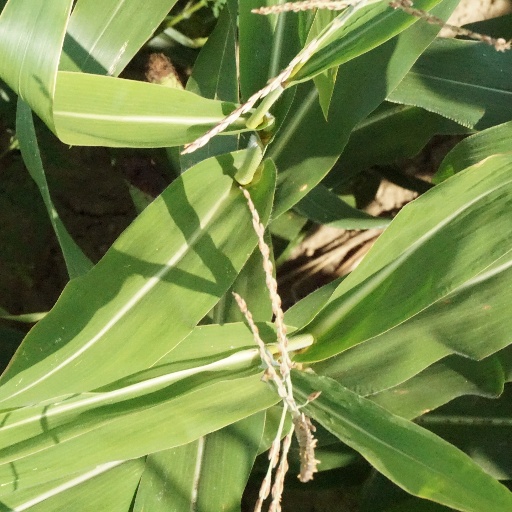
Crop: maize; corn